A. M. Loryea

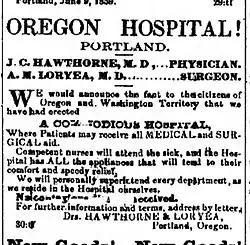
Ad announcing the establishment of Hawthorne and Loryea's "Oregon Hospital" in "The Oregonian," issue of Sept. 3, 1859.

In August 1859 Loryea and Hawthorn proudly announced the launch of "Oregon Hospital," a facility in which both would reside. The hospital was originally located on Portland's Taylor Street, between 1st and 2nd Avenues. From the time of launch the hospital was dedicated to the treatment of non-contagious disease.